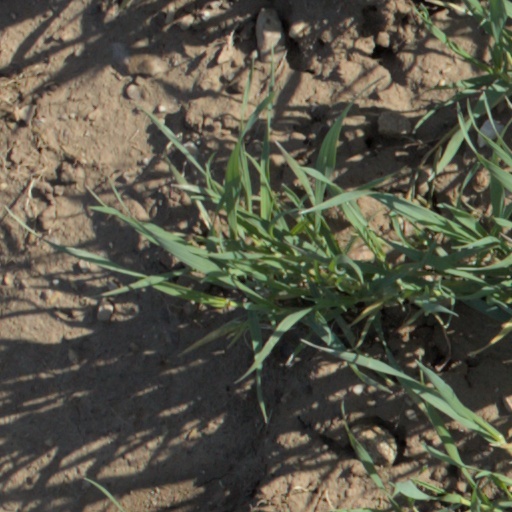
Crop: wheat